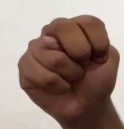
ASL sign: N